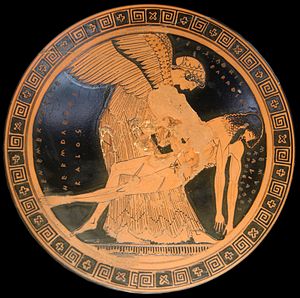
Græske guder / De udødelige guder / Titanerne
Græske guder, gudinder, halvguder og mange andre guddomme fra den antikke græske mytologi og græske religion har ligheder med den romerske, græske og etruskiske religion.